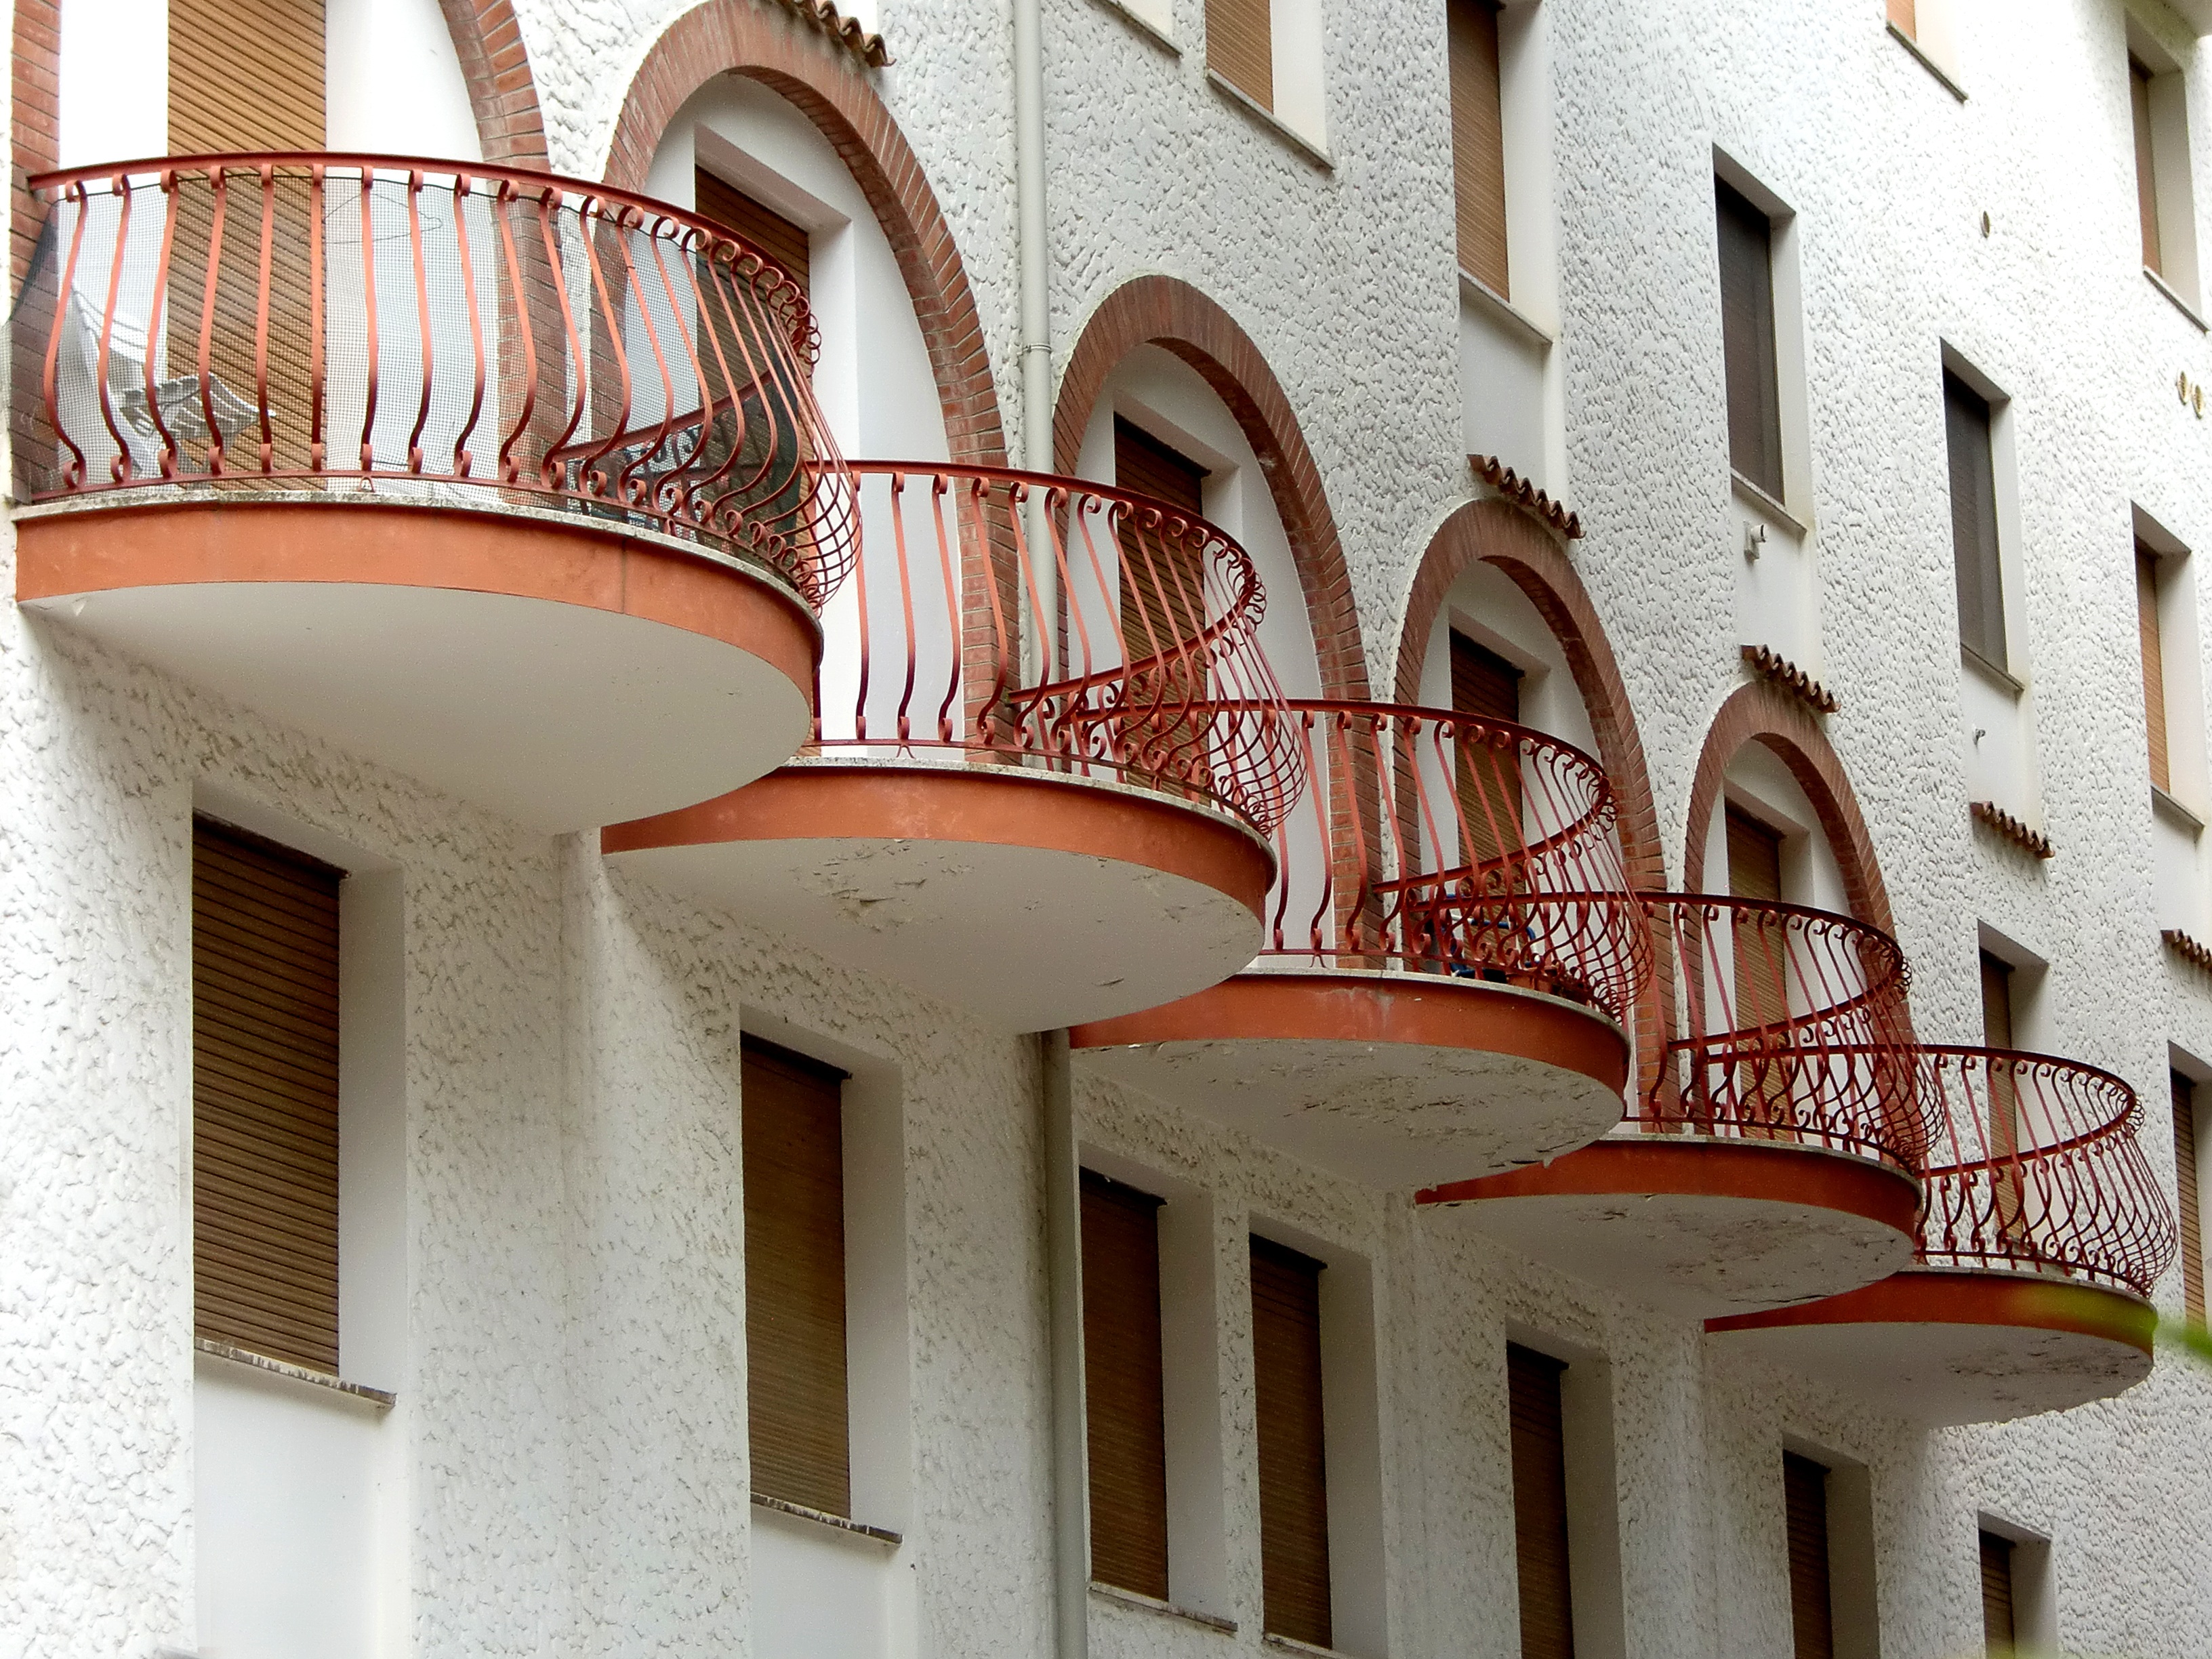
architecture, wood, house, window, home, wall, balcony, railing, mediterranean, color, metal, facade, brick, lighting, interior design, stairs, grid, maritime, shape, parapet, baluster